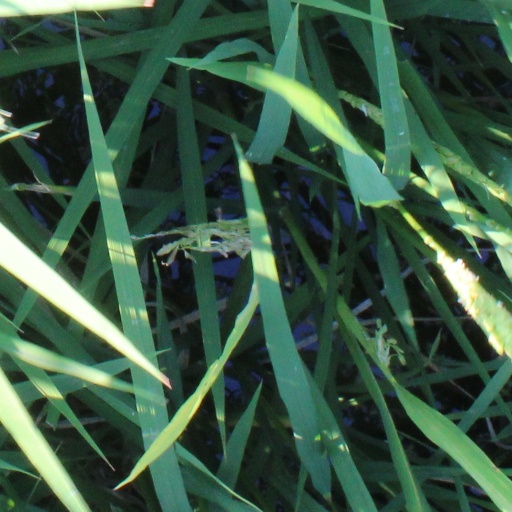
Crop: rice